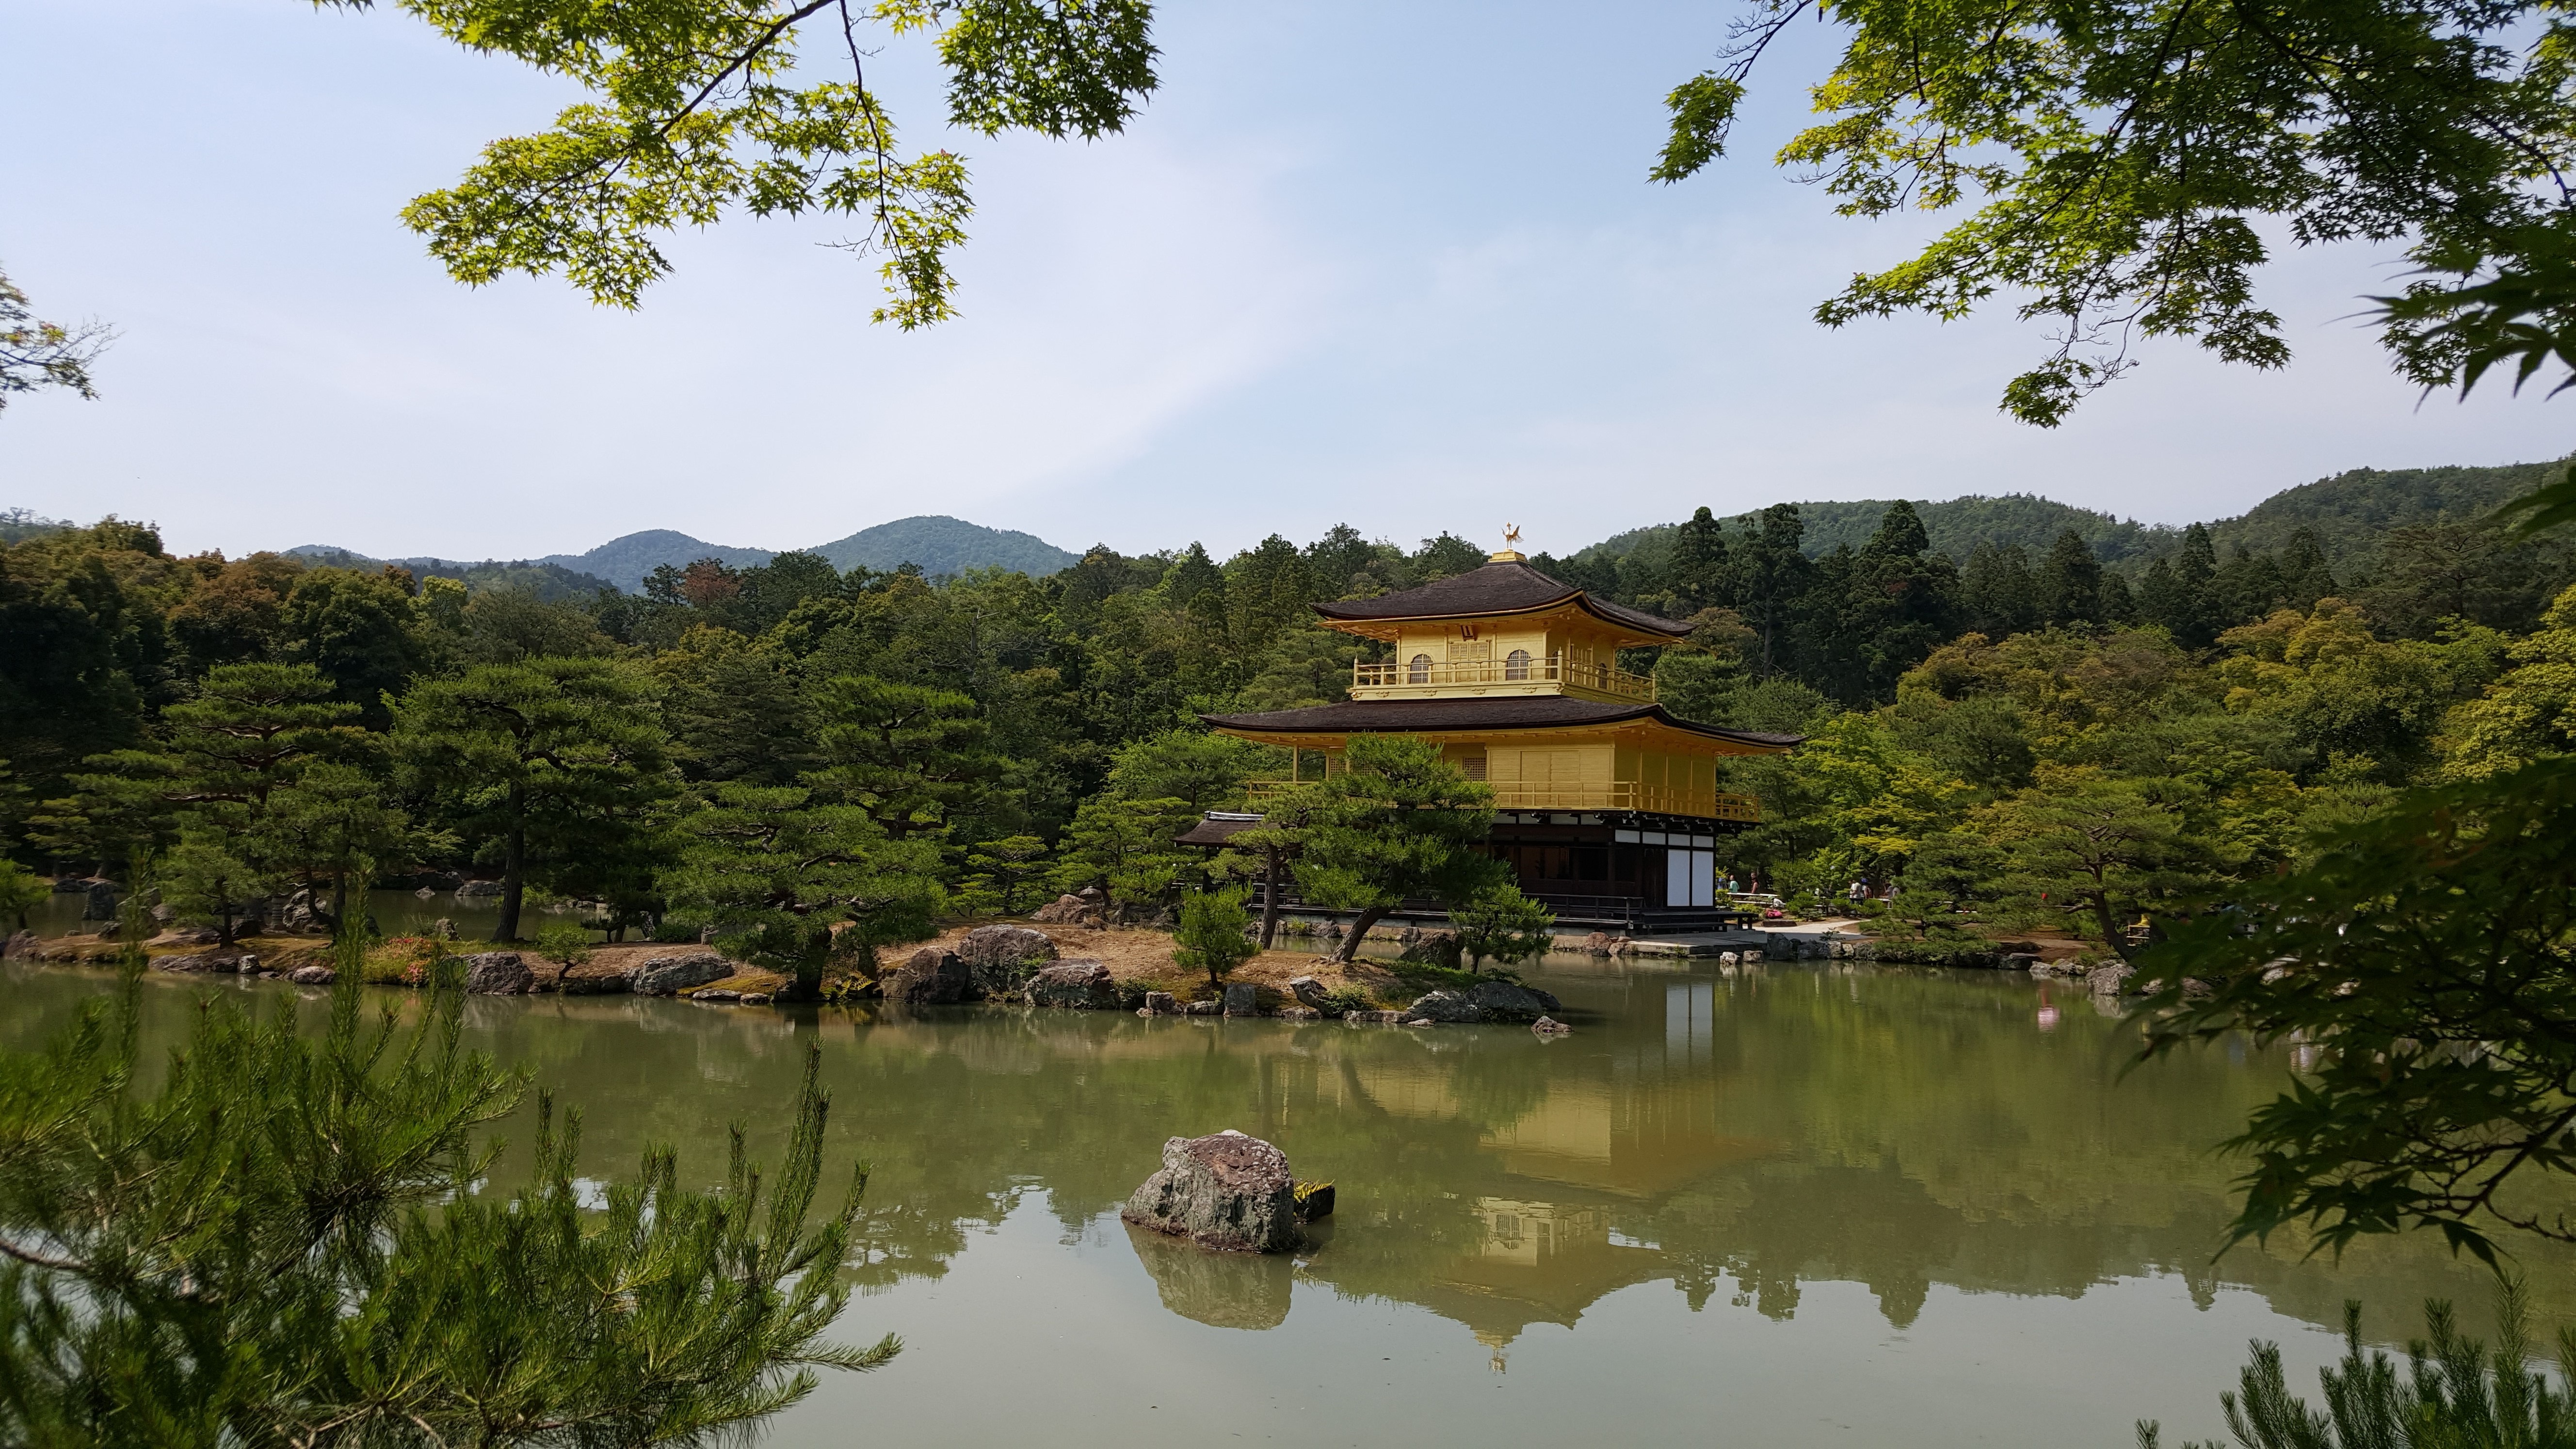
tree, lake, building, river, travel, pond, reflection, jungle, reservoir, tourism, japan, kyoto, estate, section, kinkaku ji, fish pond, japan pavilion, he came over as coo, golden pavilion temple